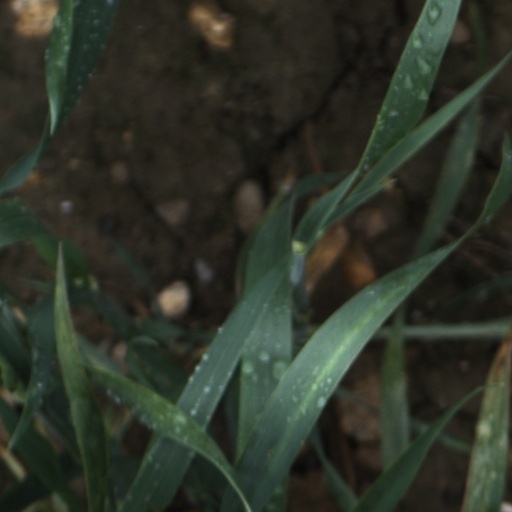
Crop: wheat